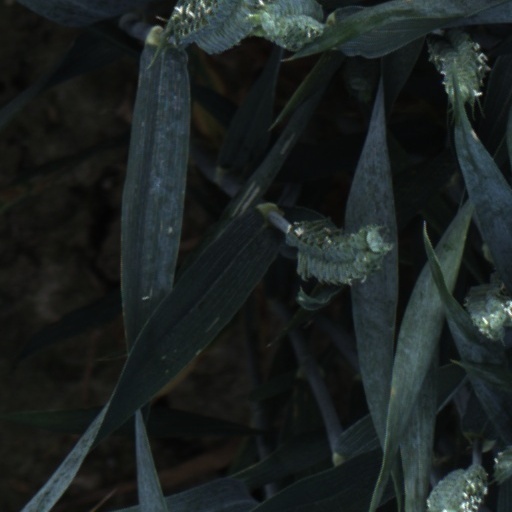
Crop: wheat